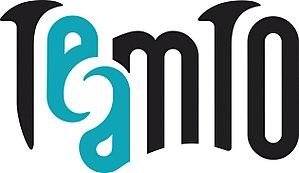
Nouveau logo du studio
TeamTO est un producteur et un studio d'animation indépendant, qui produit des projets internationaux pour la télévision et pour le cinéma. L’intégralité des projets est fabriquée en France.